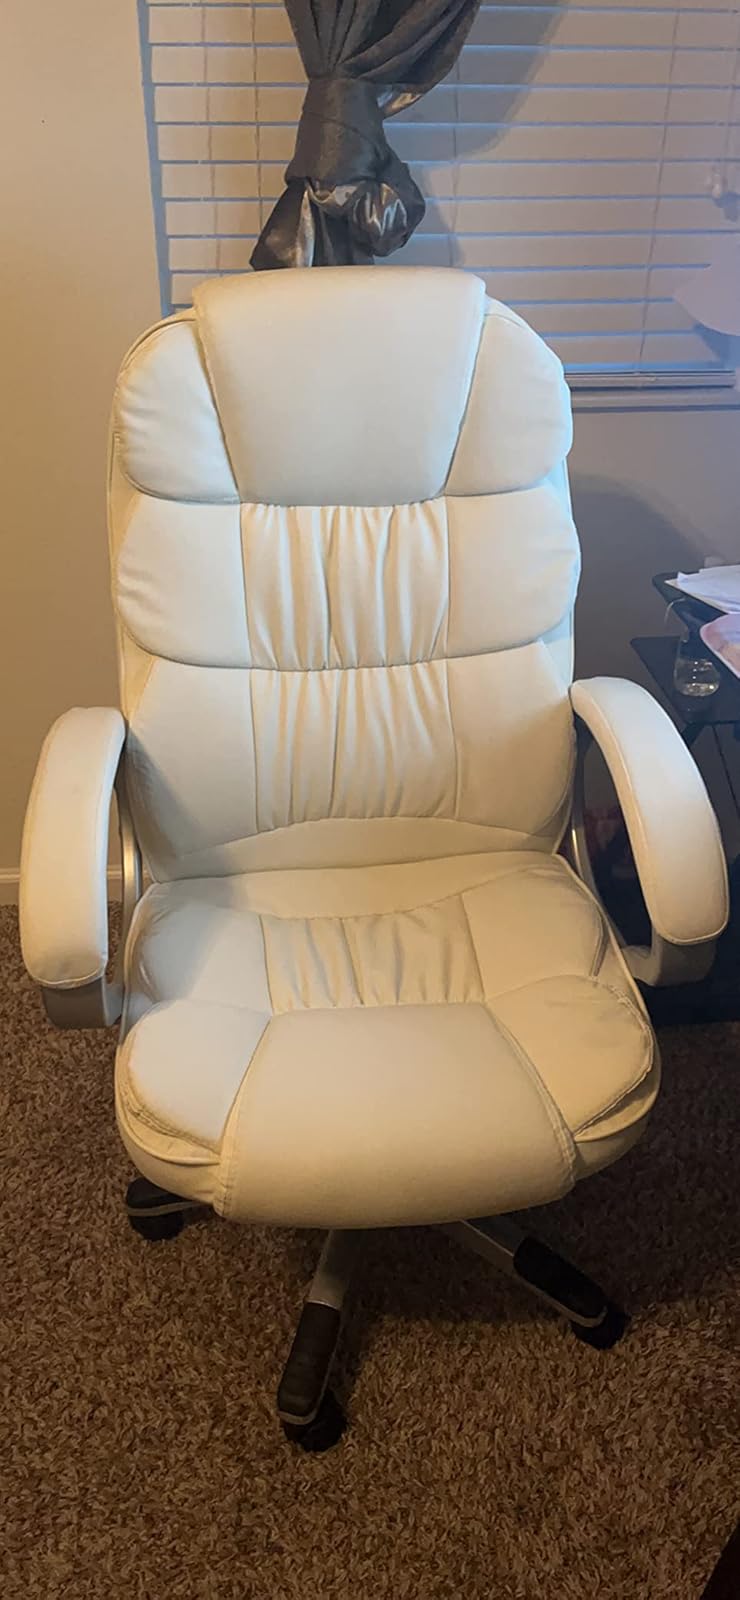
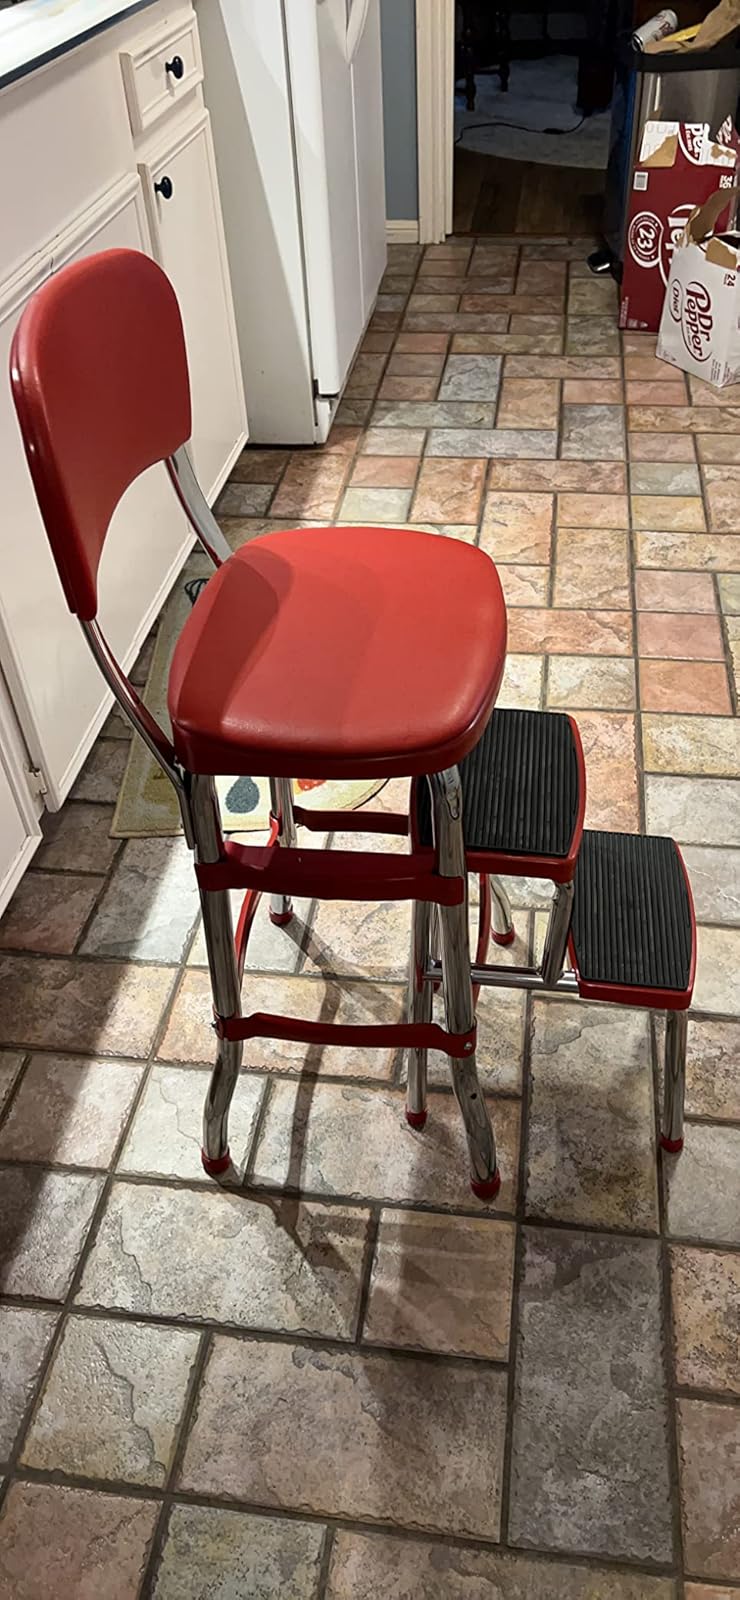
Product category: items_chair
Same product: no